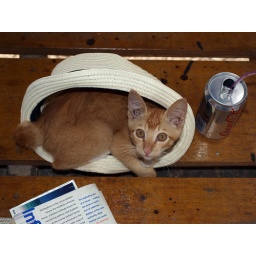
the story was true, every time I put my hat down, voila, a cat in it